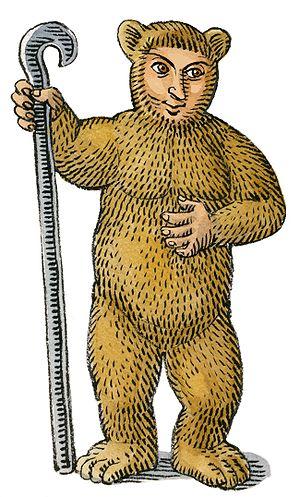
Jean de l'Ours est le nom le plus courant d'une créature légendaire, née d’un ours et d’une femme, héroïne de nombreuses versions d'un conte populaire, recensé par Paul Delarue comme conte-type 301B selon la classification Aarne-Thompson. Il est particulièrement populaire dans les régions pyrénéennes.
La mythologie pyrénéenne est l'ensemble des récits, contes, légendes et croyances diverses qui se rapportent directement à la chaîne des Pyrénées et à ses piémonts nord et sud.
L'ours dans la culture des populations humaines en contact avec cet animal, qui partagea longtemps son biotope avec elles, a toujours occupé une place particulière. Dès l'époque préhistorique, il a incarné une divinité. Si la thèse du culte de l'ours au paléolithique moyen est controversée, de nombreuses formes de vénération liées à sa chasse et associées à des rites parfois violents sont plus tard attestées dans de multiples sociétés autour du monde. L'ours fut considéré comme un double animal de l'homme, un ancêtre tutélaire, un symbole de puissance, de renouveau, du passage des saisons, et même de royauté puisqu'il fut longtemps symboliquement le roi des animaux en Europe. Étroitement associé à des pratiques et traditions animistes « païennes » parfois transgressives, l'ours et ses cultes furent combattus par l'Église catholique lors des évangélisations successives, conduisant à sa dépréciation et à sa diabolisation progressive, jusqu'à lui donner une réputation d'animal goinfre et stupide au Moyen Âge.